Yank tank

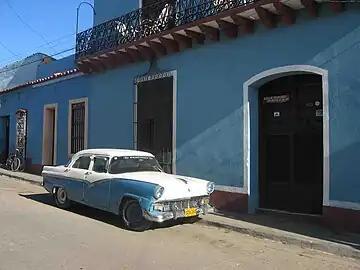
A so-called 'yank tank' or 'máquina' (1956 Ford) in Trinidad, Cuba.

"Yank tank", "máquina" and mainly "almendrón" (big almond) are the words used to describe the many classic cars (for example: 1957 Chevrolet, 1953 Ford, 1958 Dodge, etc.) present in Cuba with an estimated 60,000 of them still driving the roads today. In 1962 a United States embargo against Cuba was introduced, effectively cutting trade between the two countries. This meant that the cars in Cuba could no longer receive new replacement parts when something broke. Currently, the only way to keep these cars on the road today is by using Cuban ingenuity to adapt household products and Soviet technology into these vehicles. If a car is unable to be repaired at the time, the car is usually either “parked” for future repair or “parted out” (to produce extra income for the owner’s family) so that other cars can remain on the road. During the years of Soviet Union influence on Cuba, Ladas, Moskvitchs and Volgas became the main cars imported by the communist regime, mainly for state use. As a result of these internal economic restrictions, to this day there is no such thing as a new or used private European or Asian automotive dealership branch in Cuba for independent purchasing by regular Cubans.